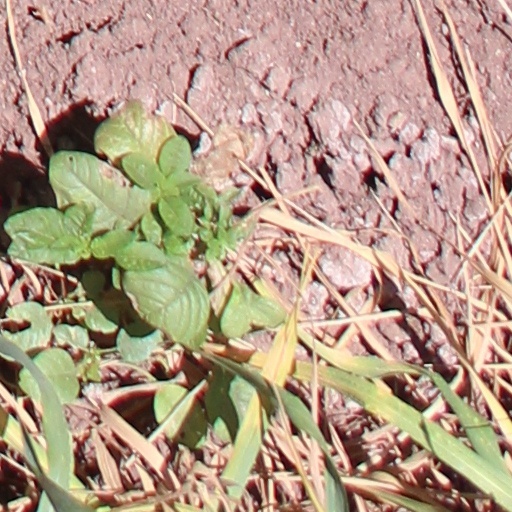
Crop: wheat